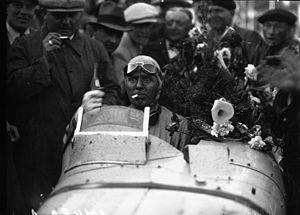
Tazio Giorgio Nuvolari, dit Tazio Nuvolari, né le 16 novembre 1892 à Castel d'Ario et mort le 11 août 1953 à Mantoue, est un pilote motocycliste et un pilote automobile italien également connu sous les surnoms d'Il Mantovano Volante ou Nivola. Deux fois champion d'Italie de vitesse moto en 1925 et 1927, champion d'Europe de vitesse moto en 1926 et champion d'Europe des pilotes automobiles en 1932, il reste célèbre tant pour ses exploits en course que pour sa personnalité et son style de pilotage.
Achille Varzi, né le 8 août 1904 à Galliate dans le Royaume d'Italie et mort le 1ᵉʳ juillet 1948 à Bremgarten bei Bern en Suisse, est un pilote automobile et motocycliste italien. Considéré comme l'un des meilleurs pilotes de l'entre-deux-guerres, Achille Varzi reste célèbre tant pour son style de conduite réputé très sûr que pour sa rivalité avec Tazio Nuvolari.
Bernd Rosemeyer, né le 14 octobre 1909 à Lingen et mort le 28 janvier 1938 sur l'autoroute Francfort-Darmstadt, est un pilote automobile allemand. Il est considéré comme l'un des plus grands pilotes de course d'avant-guerre. Pendant sa courte carrière, interrompue par un accident, il marqua le sport automobile et s'imposa comme un ténor de la discipline.